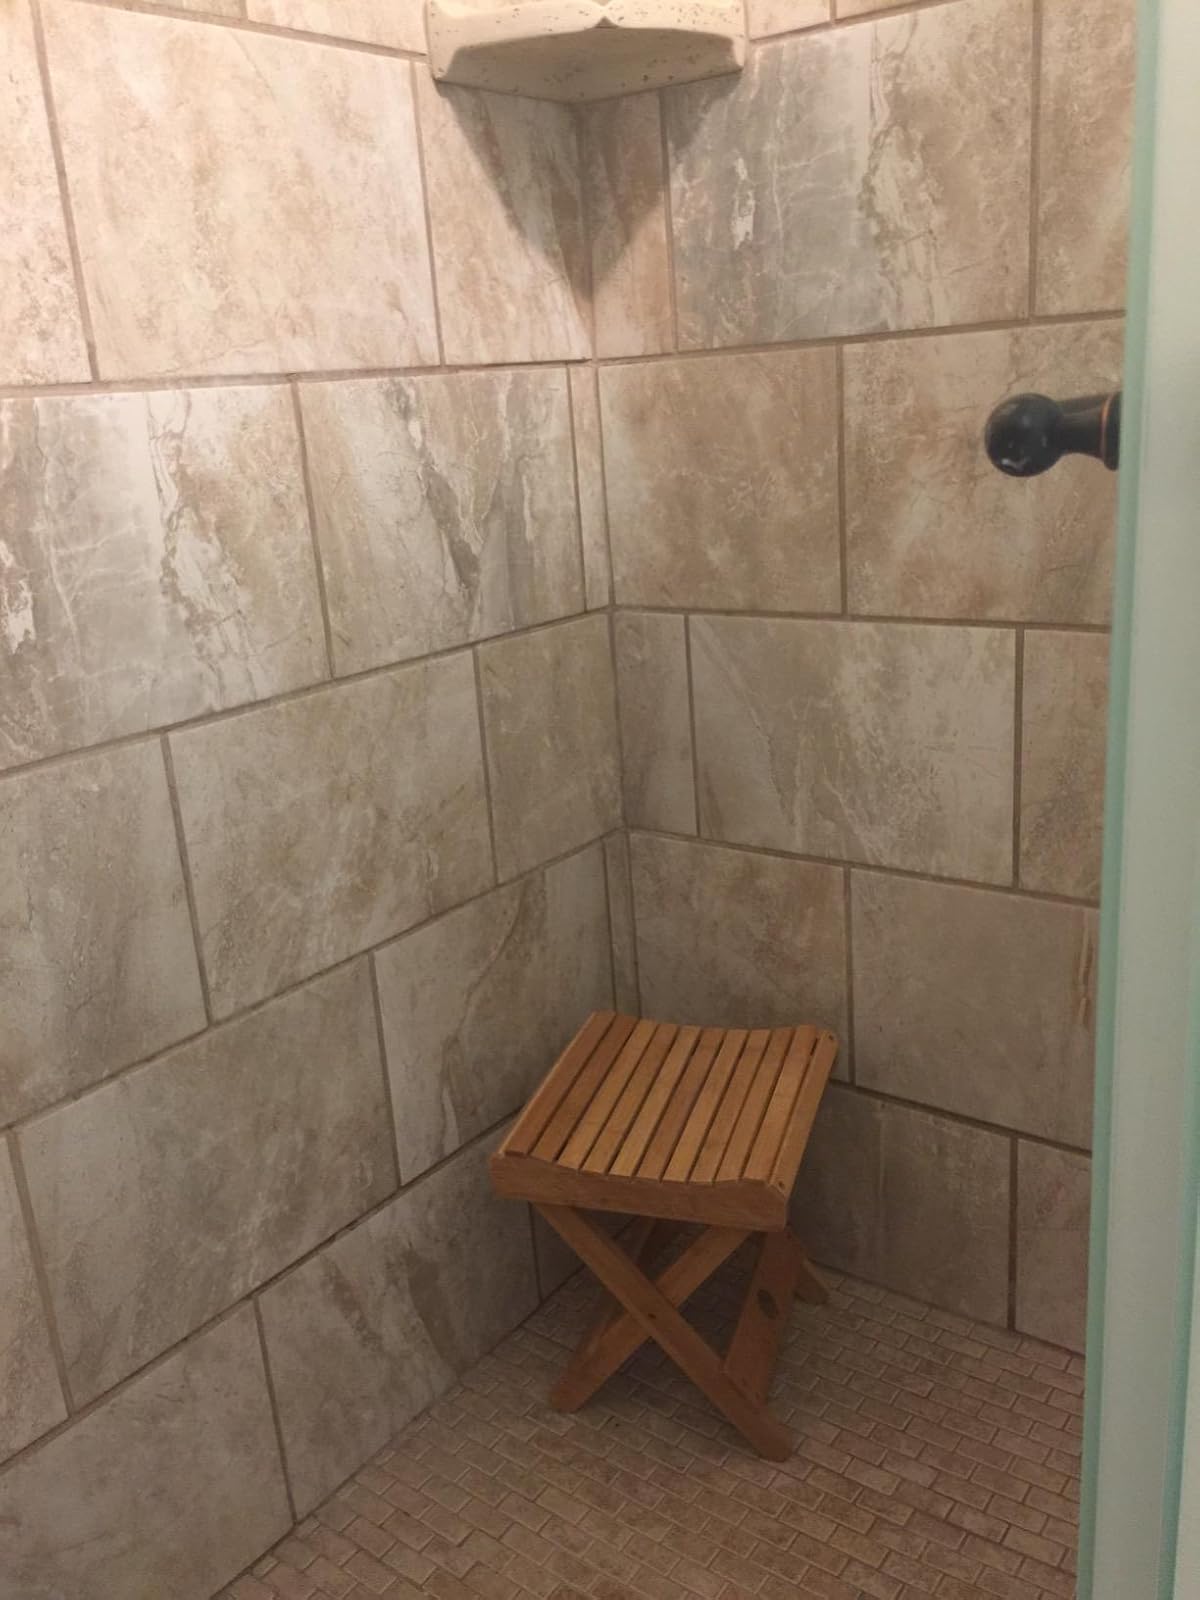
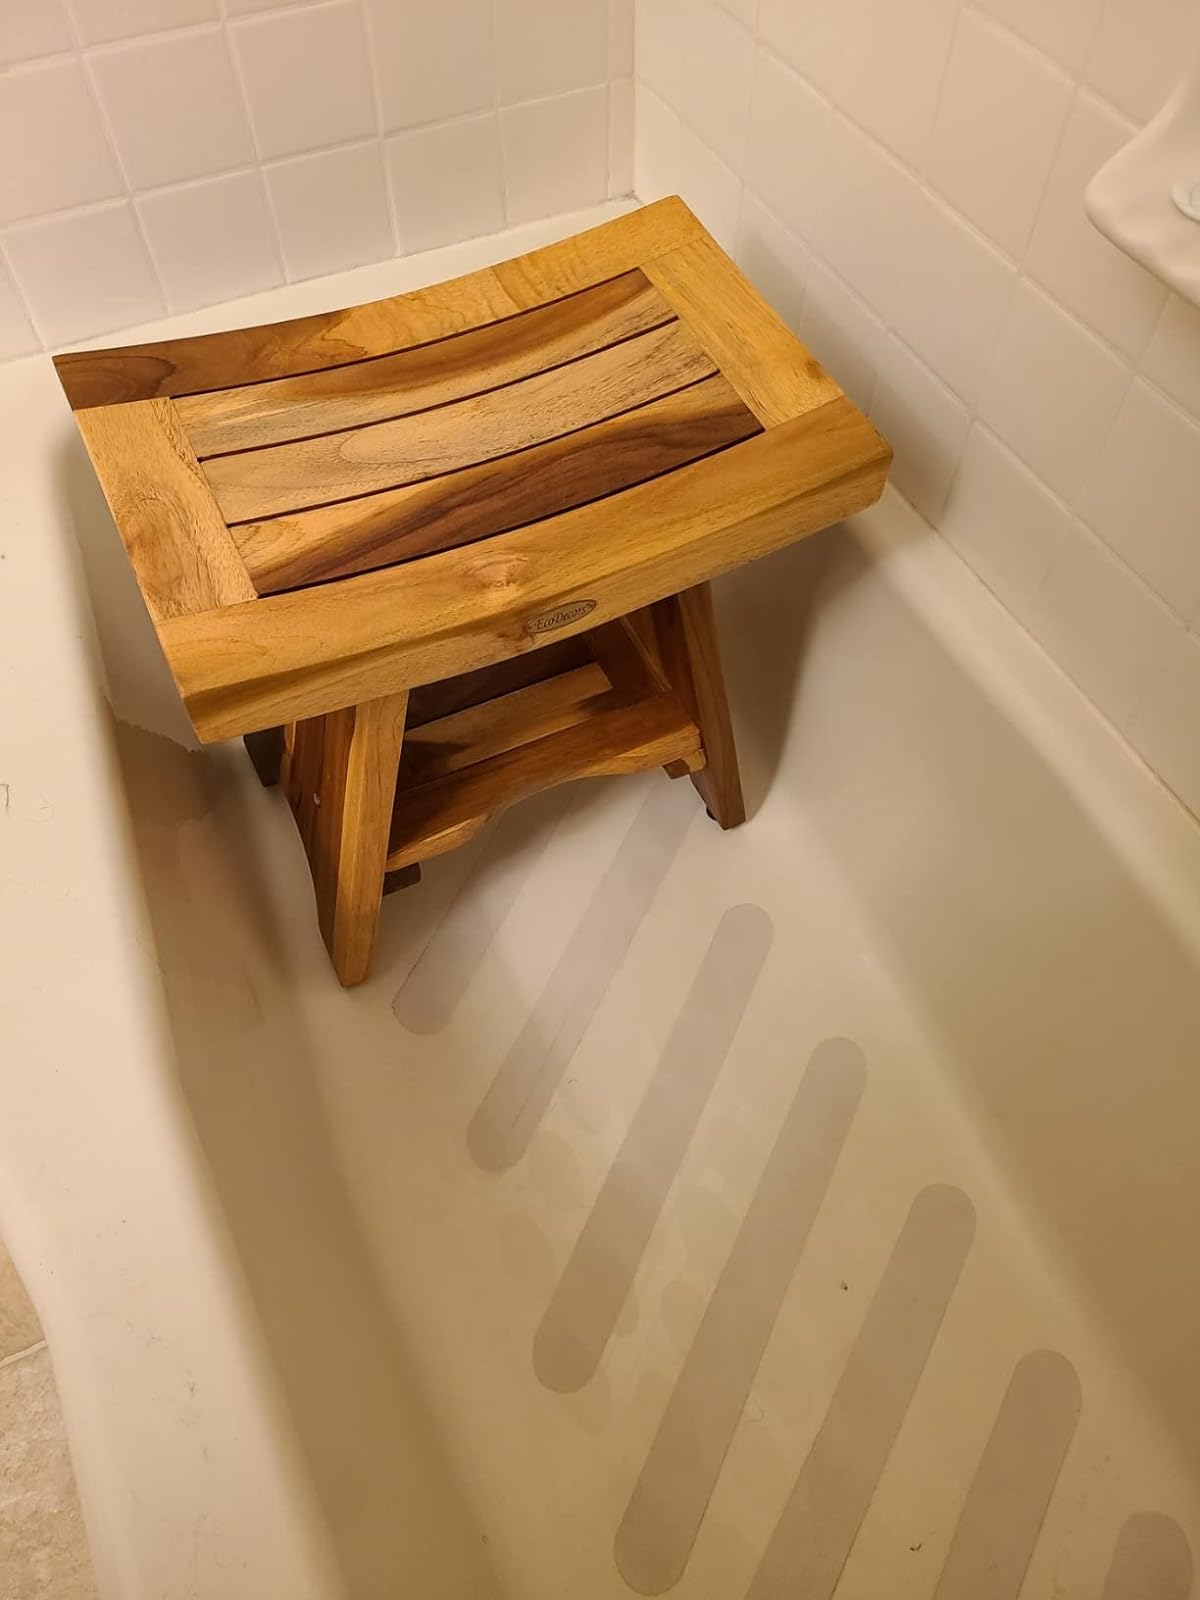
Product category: stool
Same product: no